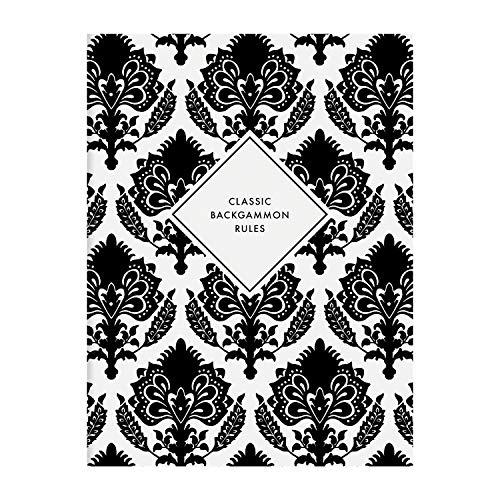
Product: Galison David Hicks Backgammon Set
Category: Toys & Games | Games & Accessories | Board Games
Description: Gorgeous David hicks backgammon set includes 1 game board, 30 painted wood playing pieces, 4 die, and 1 doubling cube.
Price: $24.22
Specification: ProductDimensions:15x9x1.5inches|ItemWeight:1.6pounds|ShippingWeight:1.6pounds(Viewshippingratesandpolicies)|ASIN:0735360588|Itemmodelnumber:9780735360587|Manufacturerrecommendedage:8yearsandup